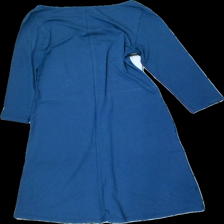
View: back
Type: Dress
Category: Ladies
Brand: Me & I
Colors: Blue
Material: 100% visc
Cut: Regular
Size: XS
Season: All
Holes: Minor
Price range: <50
Recommended usage: Export